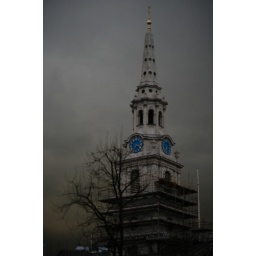
I was surprised to see this vibrant blue clock face on St Martin in the Fields.